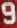
Number: 9